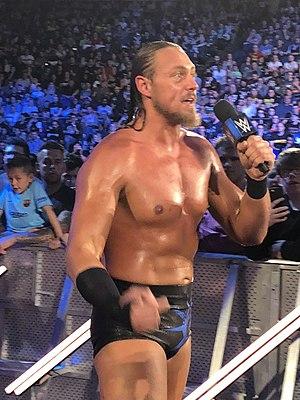
William Morrissey, est un catcheur américain. Il est connu pour son travail à la World Wrestling Entertainment de 2011 à